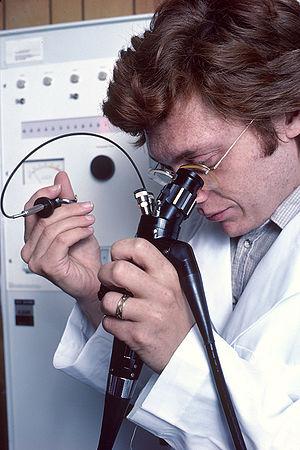
L'endoscopie ou fibroscopie est une méthode d'exploration visuelle médicale ou industrielle de l'intérieur d'une cavité inaccessible à l'œil. L'instrument utilisé, appelé endoscope ou fibroscope, est composé d'un tube optique muni d'un système d'éclairage. Lorsqu'il est couplé à une caméra vidéo, il peut retransmettre l'image sur un écran.